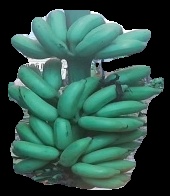
Variety: elakki-bale
Grade: grade2